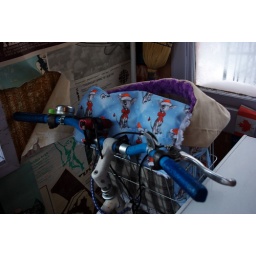
I created an insulated bag for timmy to ride in my bike basket.